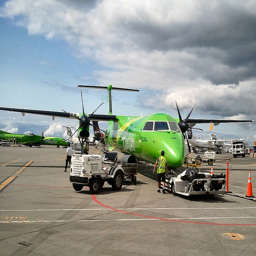
A two engine prop plane on the runway with airport personnel.
A big plane surrounded by service vehicles at an airport.
A large green plane sitting at an airport.
A neon green airplane is on the runway.
Green propeller airplane sitting on an airport runway.